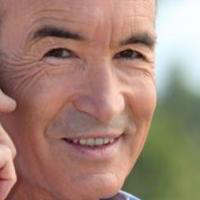
Age group: age 56-65